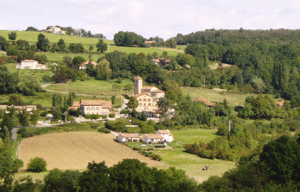
le village du Chalon